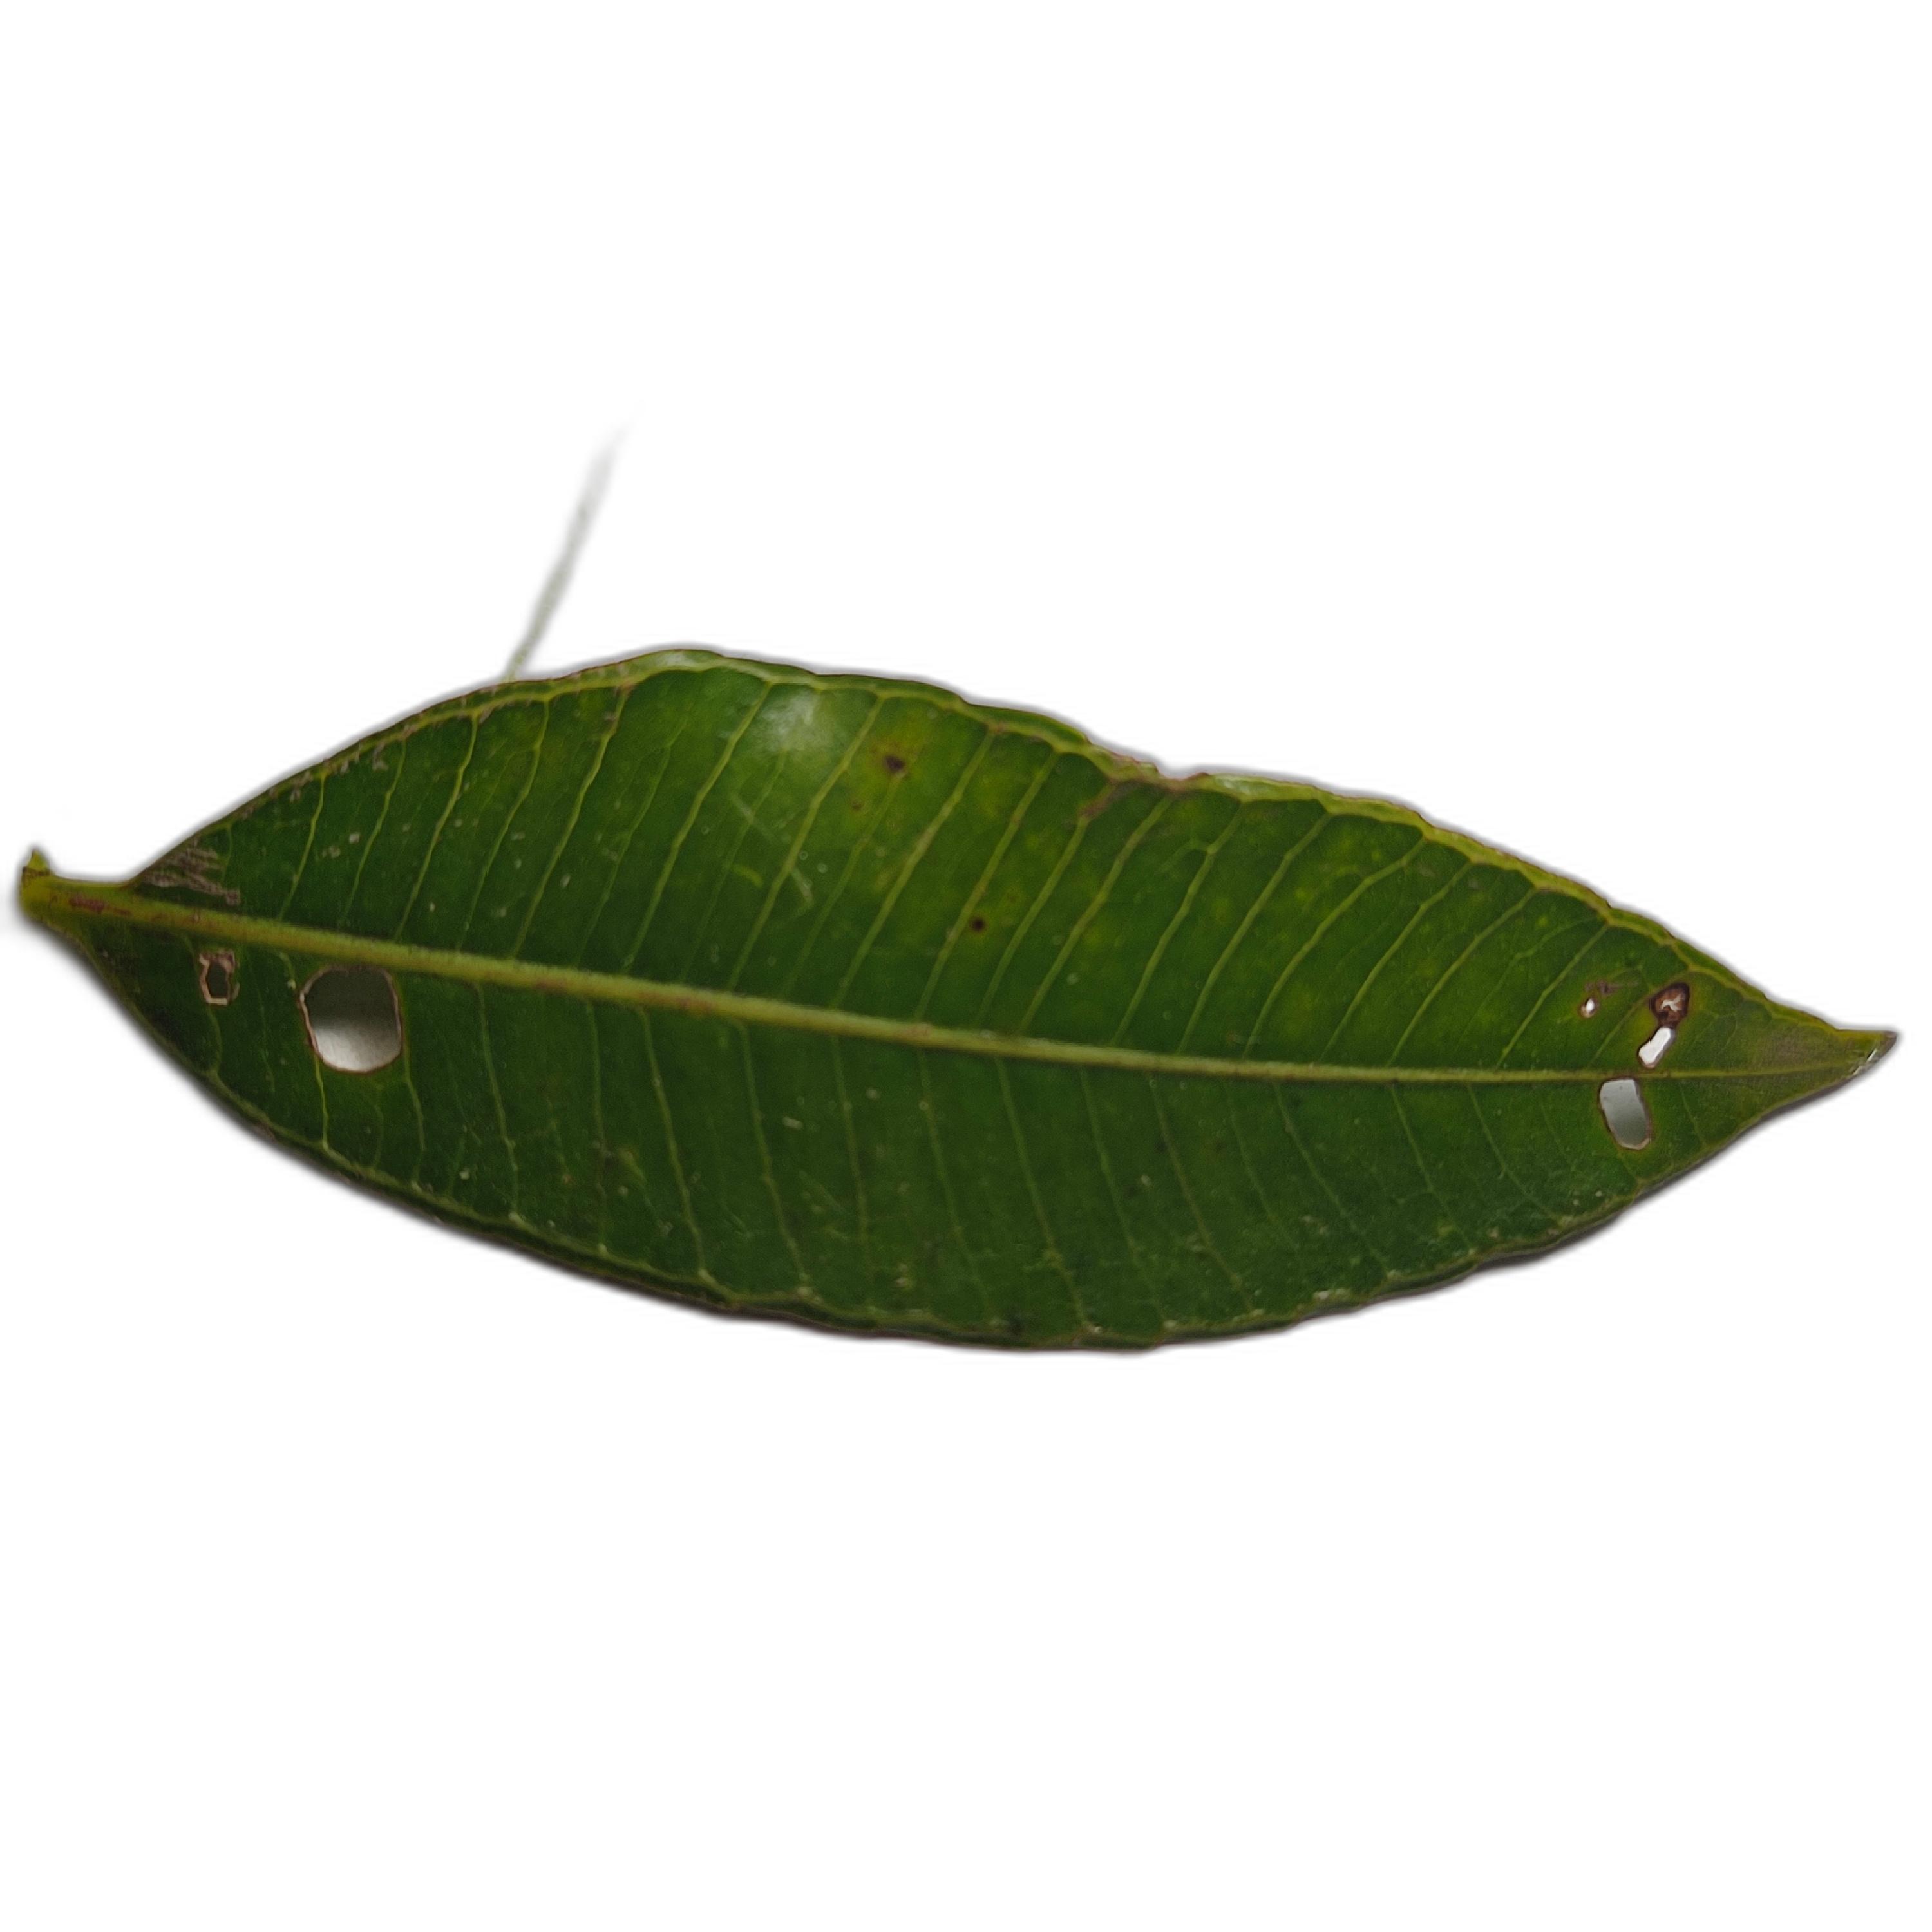
Label: healthy